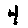
Label: 4